Happiness (Taylor Swift song)

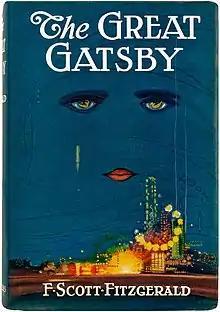
"Happiness" features references to the 1925 novel "The Great Gatsby"

At five minutes and fifteen seconds long, "Happiness" is the longest track on "Evermore". It is an ambient song and a sentimental ballad that features a midtempo rhythm. The production incorporates piano, guitar, and synthesizer instrumentation generated by a soft drone that crescendos. The song includes "churchy organ tones", according to Jon Pareles of "The New York Times". Some music journalists described the track as "hymnal", and Claire Shaffer from "Rolling Stone" likened its composition to the music of the American band Chromatics.